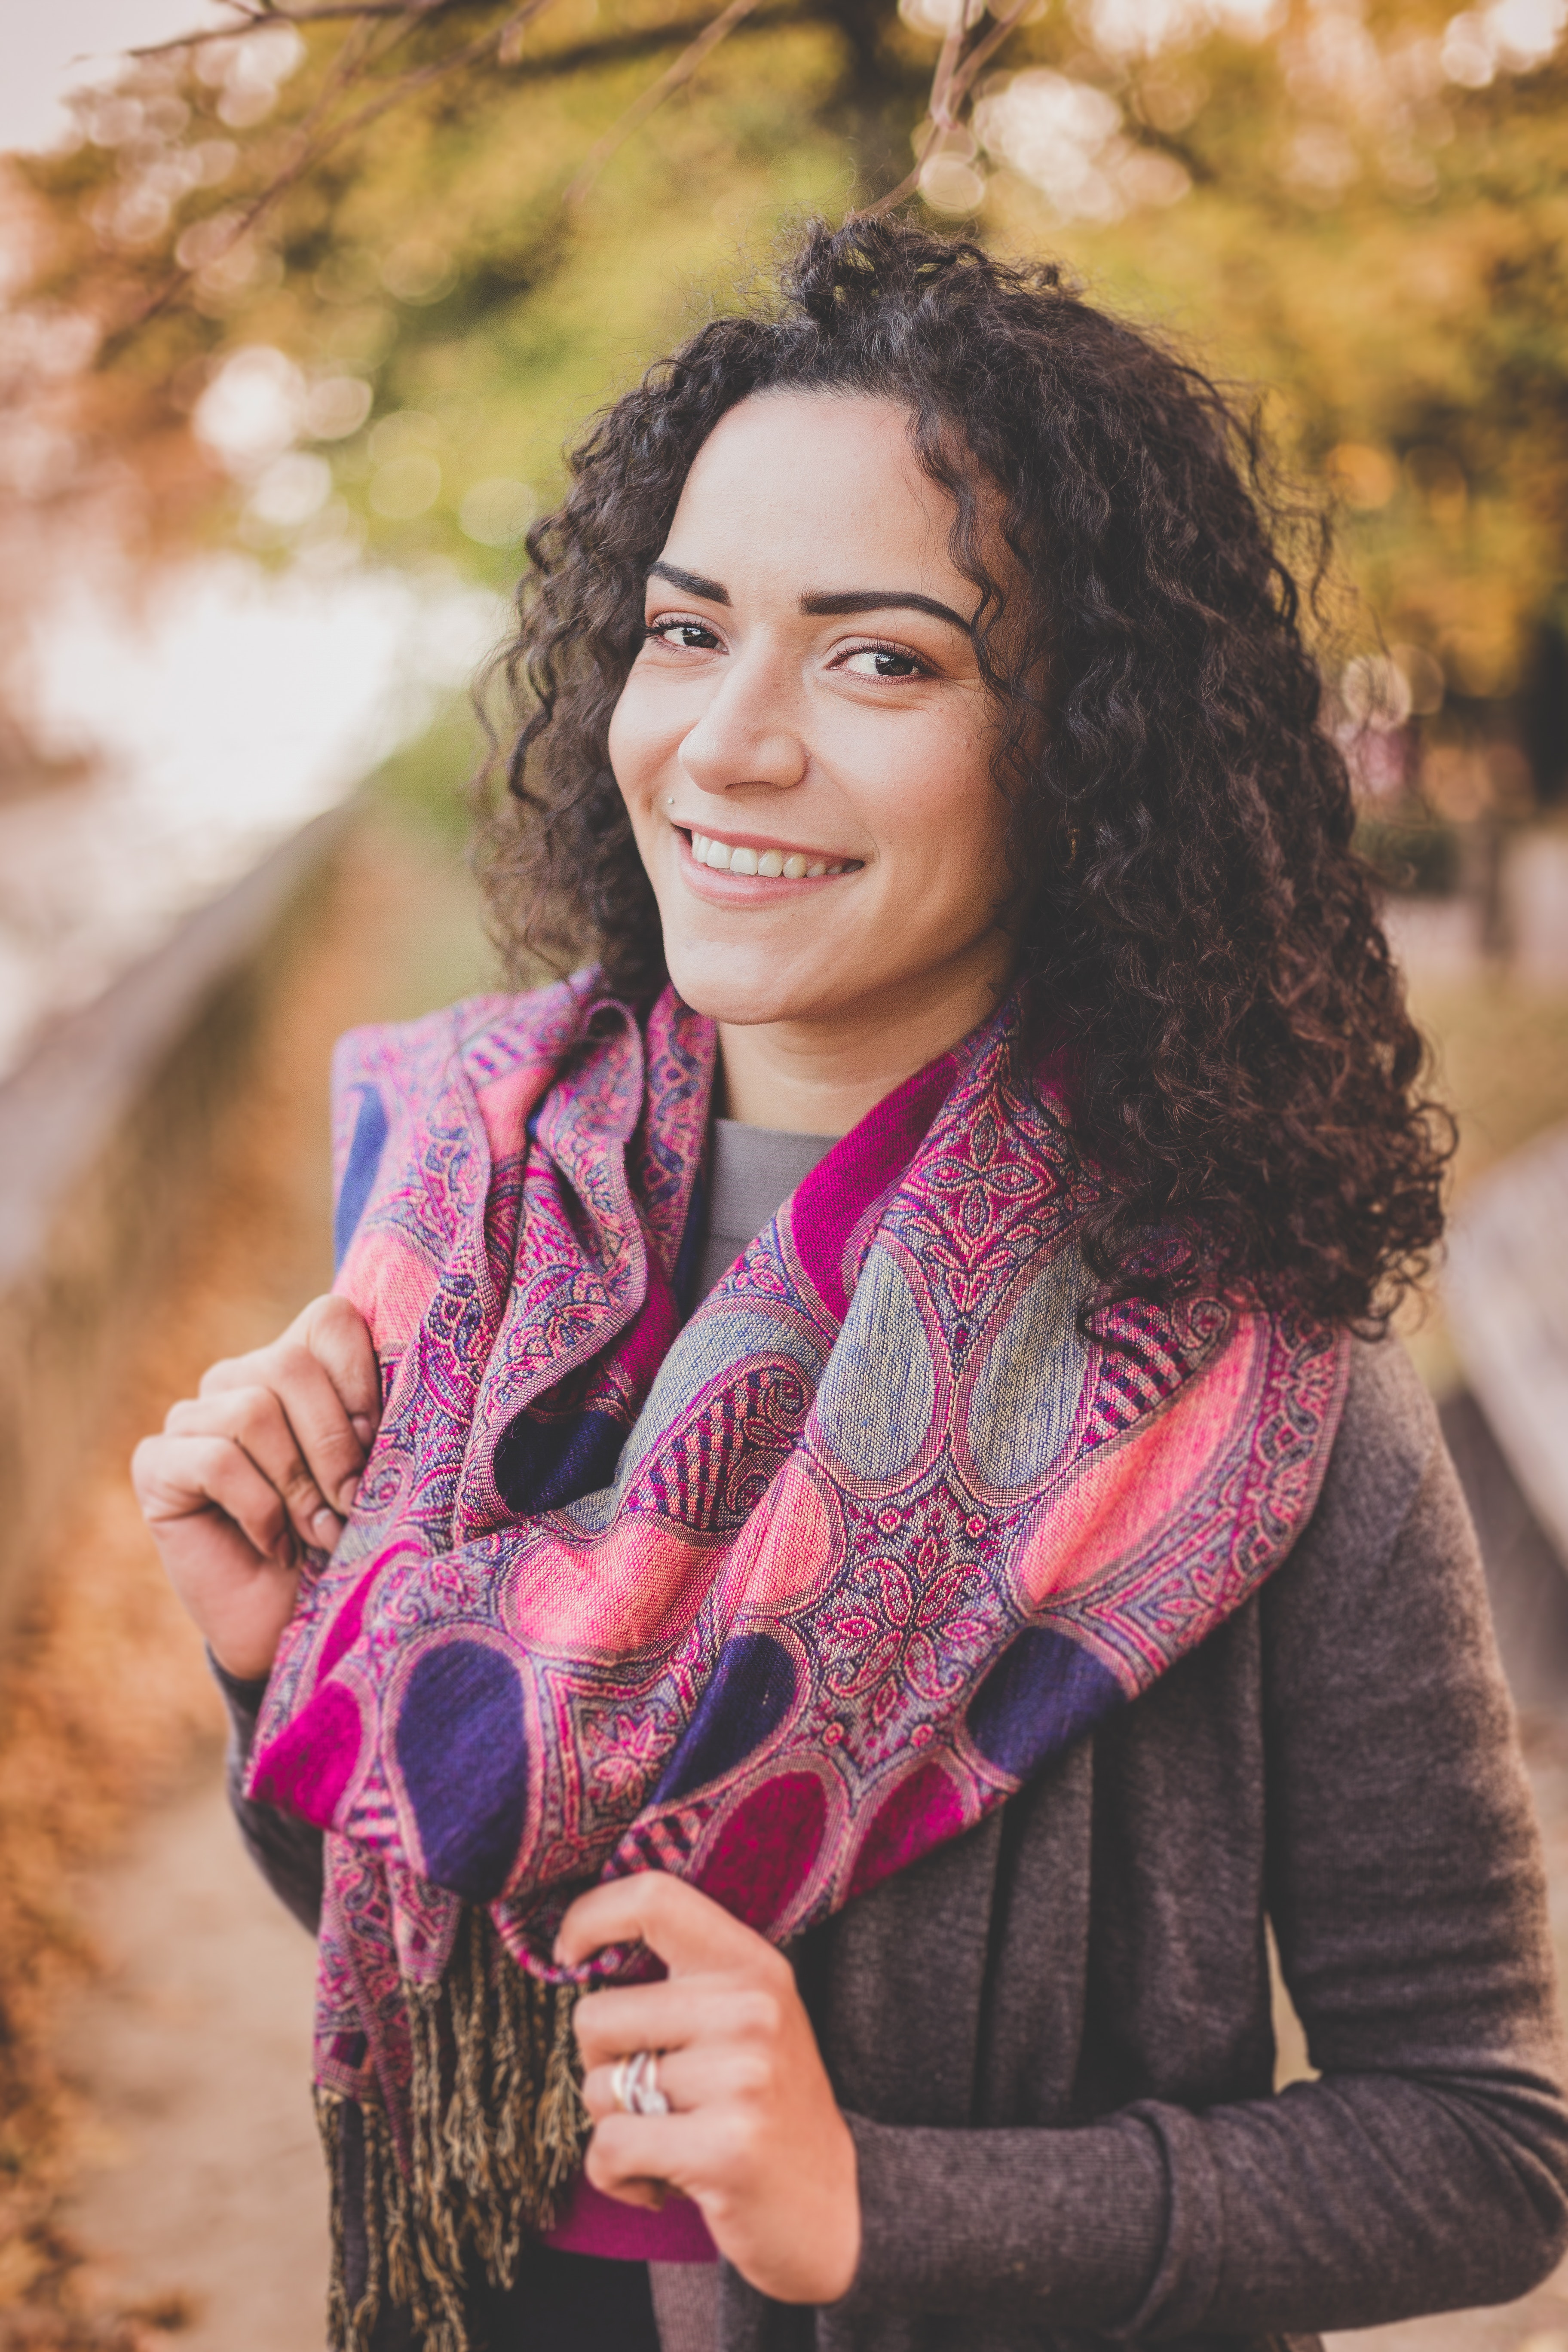
beauty, purple, pink, scarf, eye, photography, smile, portrait photography, wool, tree, happy, portrait, outerwear, plant, long hair, knitting, autumn, photo shoot, flower, fashion accessory, magenta, brown hair